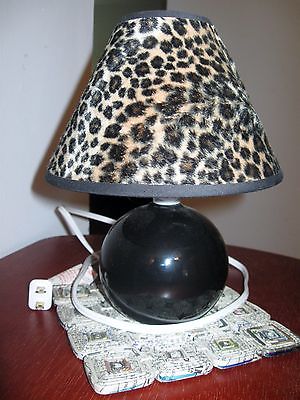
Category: chair